Foreign policy of the first Donald Trump administration

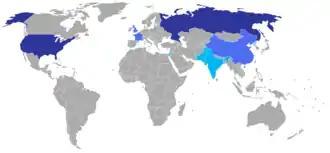
In early 2019, more than 90% of world's 13,865 nuclear weapons were owned by Russia and the United States.

U.S.-Philippines relations had taken a turn for the worse with the election of Philippine President Rodrigo Duterte in June 2016. Duterte expressed strong hostility toward then-President Barack Obama and threatened to sever the long-standing ties between the two countries due to the latter's criticism on the issue of human rights in Duterte's policy on the War on Drugs. On December 2, 2016, President-elect Trump accepted a congratulatory call from Duterte. A statement from the Trump team said the two leaders "noted the long history of friendship and cooperation between the two nations, and agreed that the two governments would continue to work together closely on matters of shared interest and concern". Duterte claimed afterward that Trump had praised Duterte's controversial "war on drugs", which had killed thousands of people without trial, and that Trump said the Philippines are "doing it as a sovereign nation, the right way."